David Mazouz

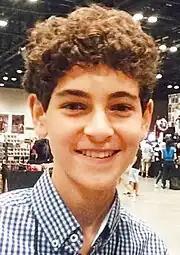
Mazouz in 2015

Mazouz started his career in commercials at age 8. In 2012, he played the role of mute Jacob "Jake" Bohm in the TV series "Touch". Mazouz has appeared in several television series including: "Mike & Molly", "Gotham", "The Office", and "Criminal Minds". He has also appeared in the ABC show "Private Practice" as the adopted brother of Betsy.